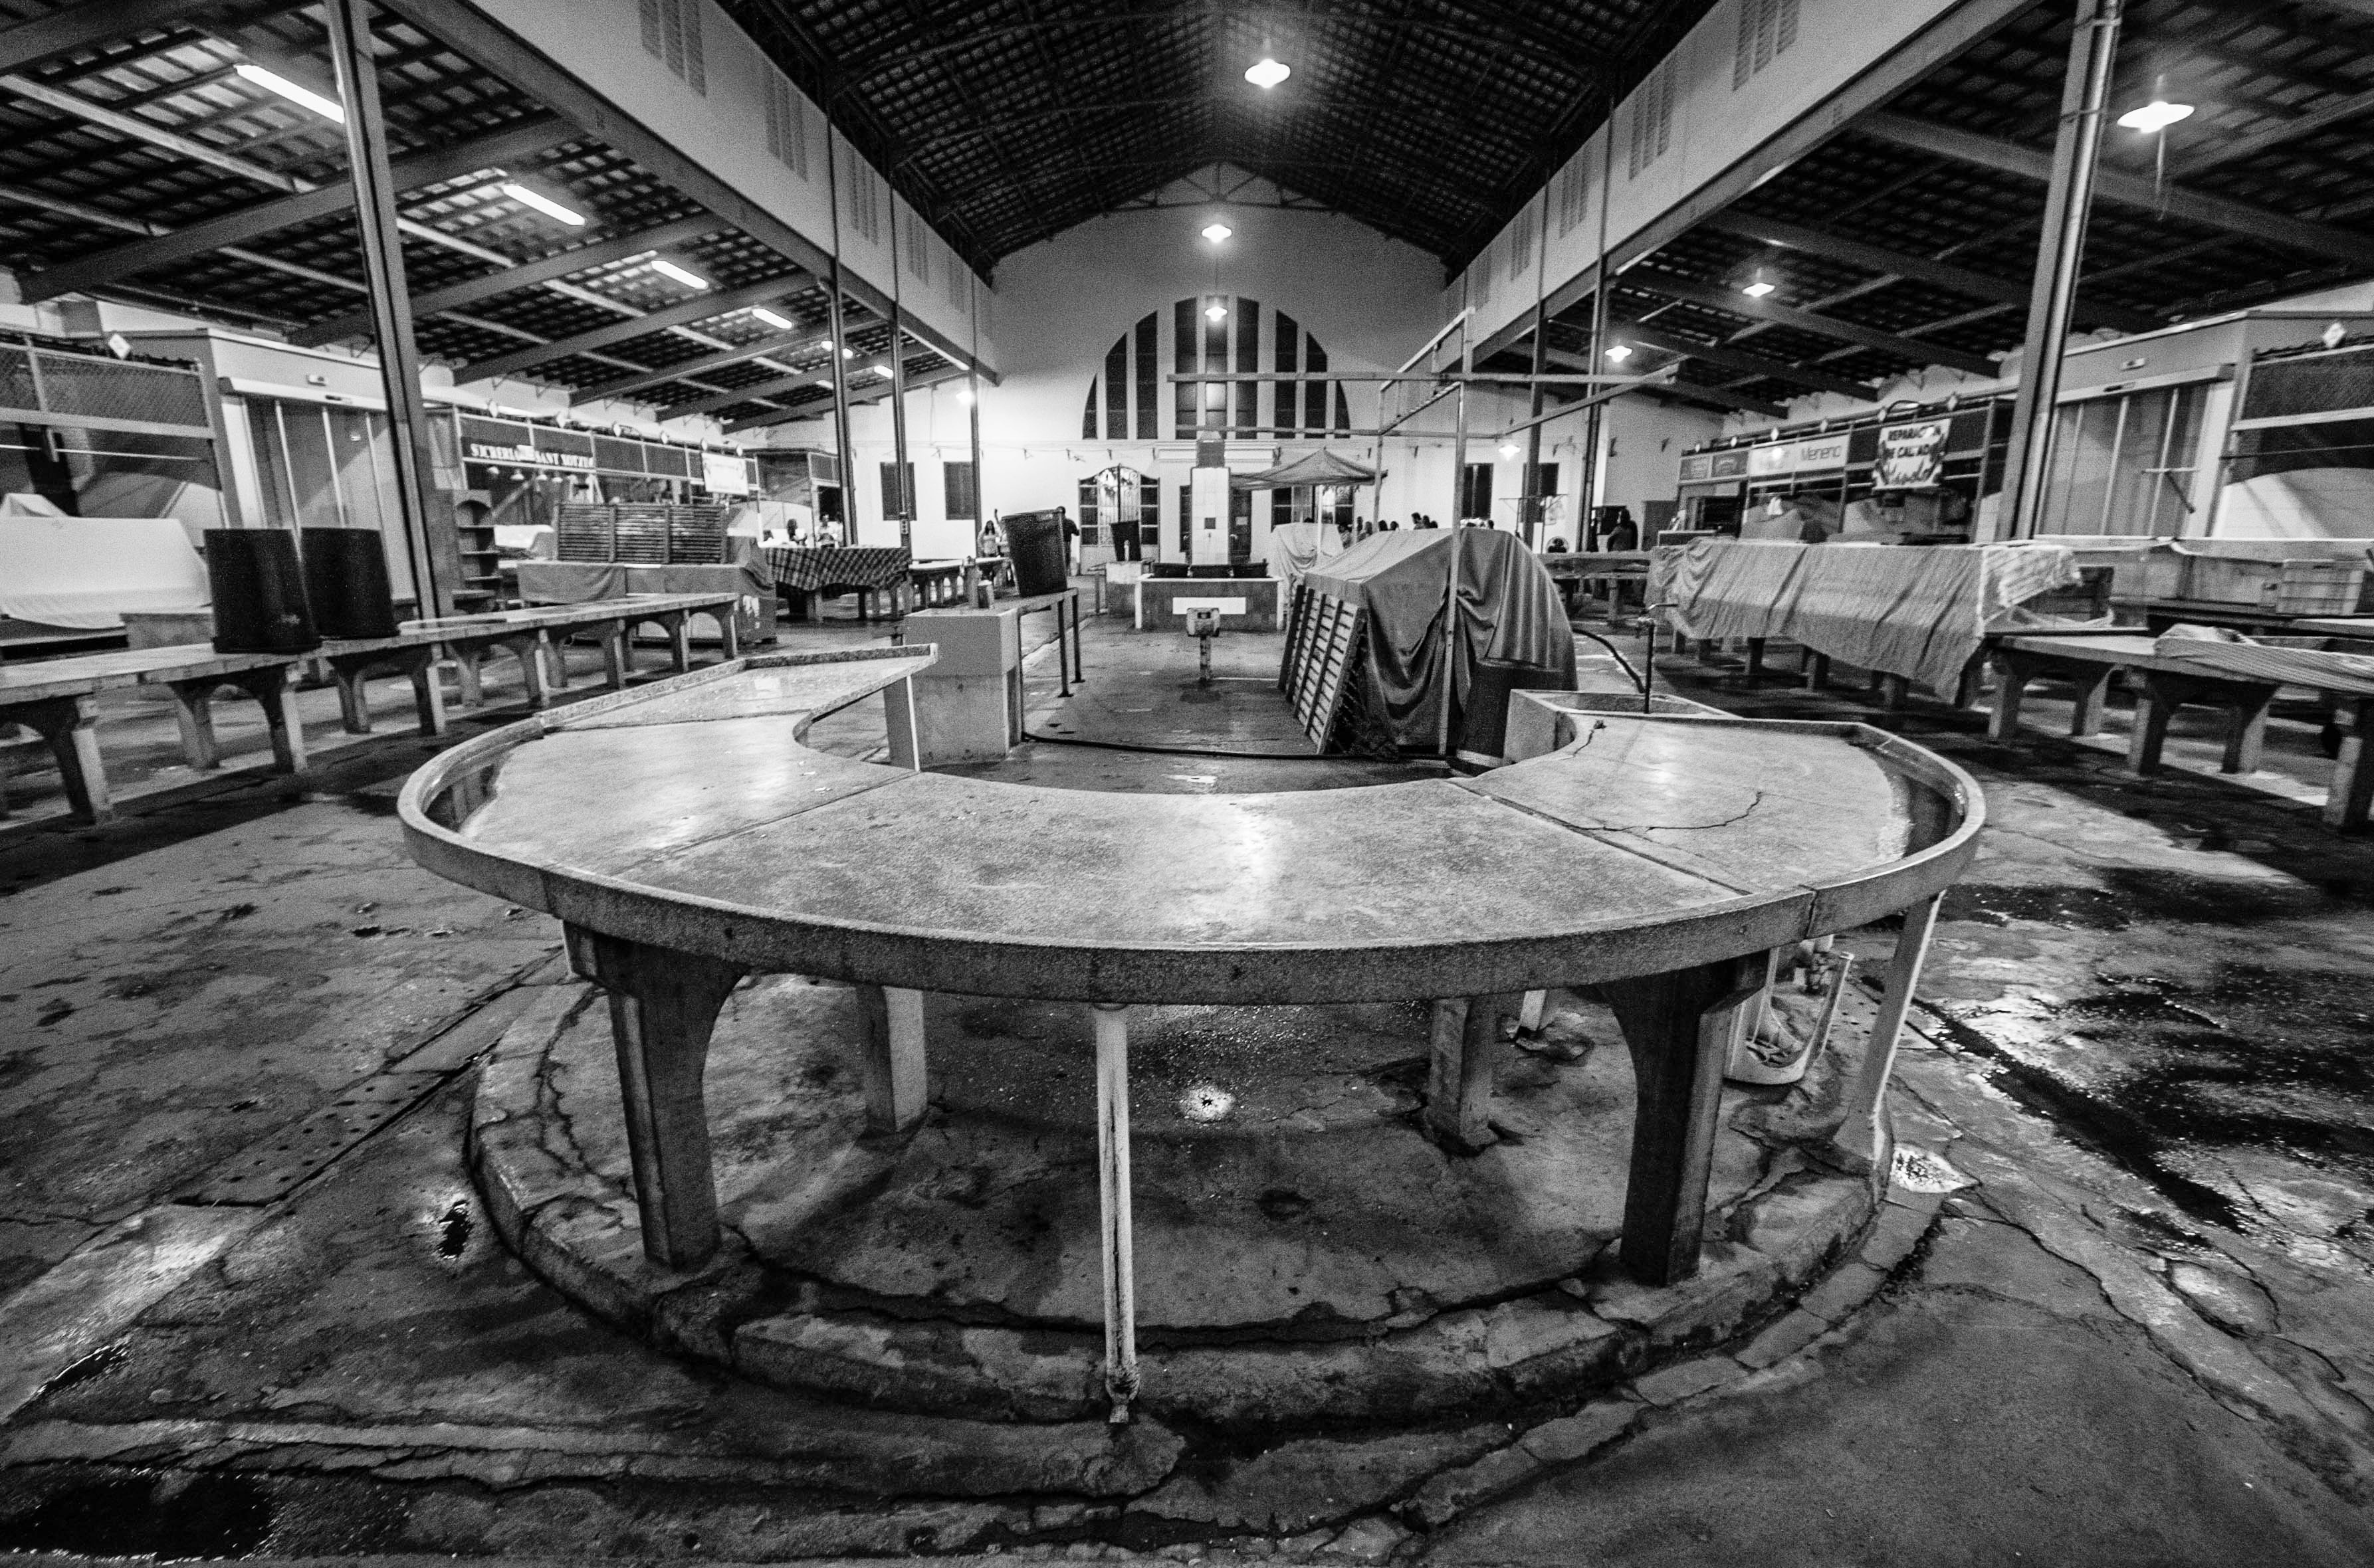
black and white, photography, vehicle, factory, market, monochrome, closed, vacuum, shape, traditional, in black and white, anyone, monochrome photography